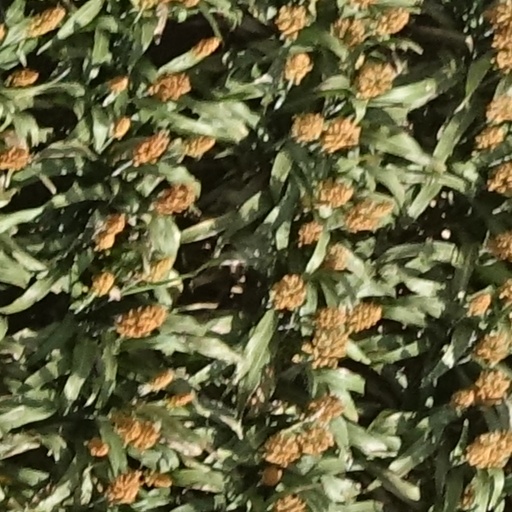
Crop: sorghum